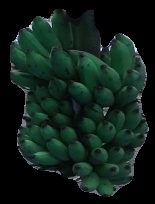
Variety: elakki-bale
Grade: grade3